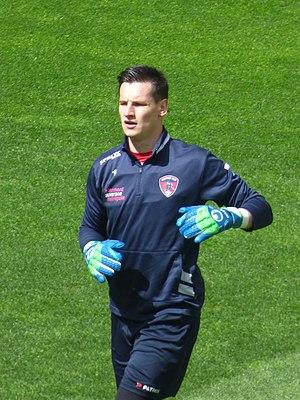
Rémy Descamps avant le match RC Lens / Clermont Foot 63, comptant pour la 36ème journée du championnat de France de football de Ligue 2 2018-2019, le 4 mai 2019, au stade Bollaert-Delelis.
Rémy Descamps, né le 25 juin 1996 à Marcq-en-Barœul, est un footballeur français qui évolue au poste de gardien de but au Sporting de Charleroi.